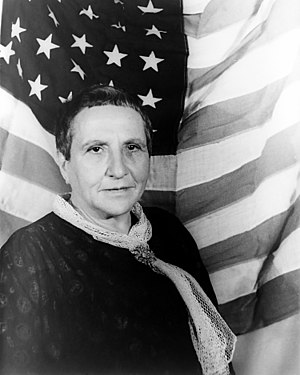
Carl Van Vechten / Galleri
Carl Van Vechten var en amerikansk fotograf og forfatter.